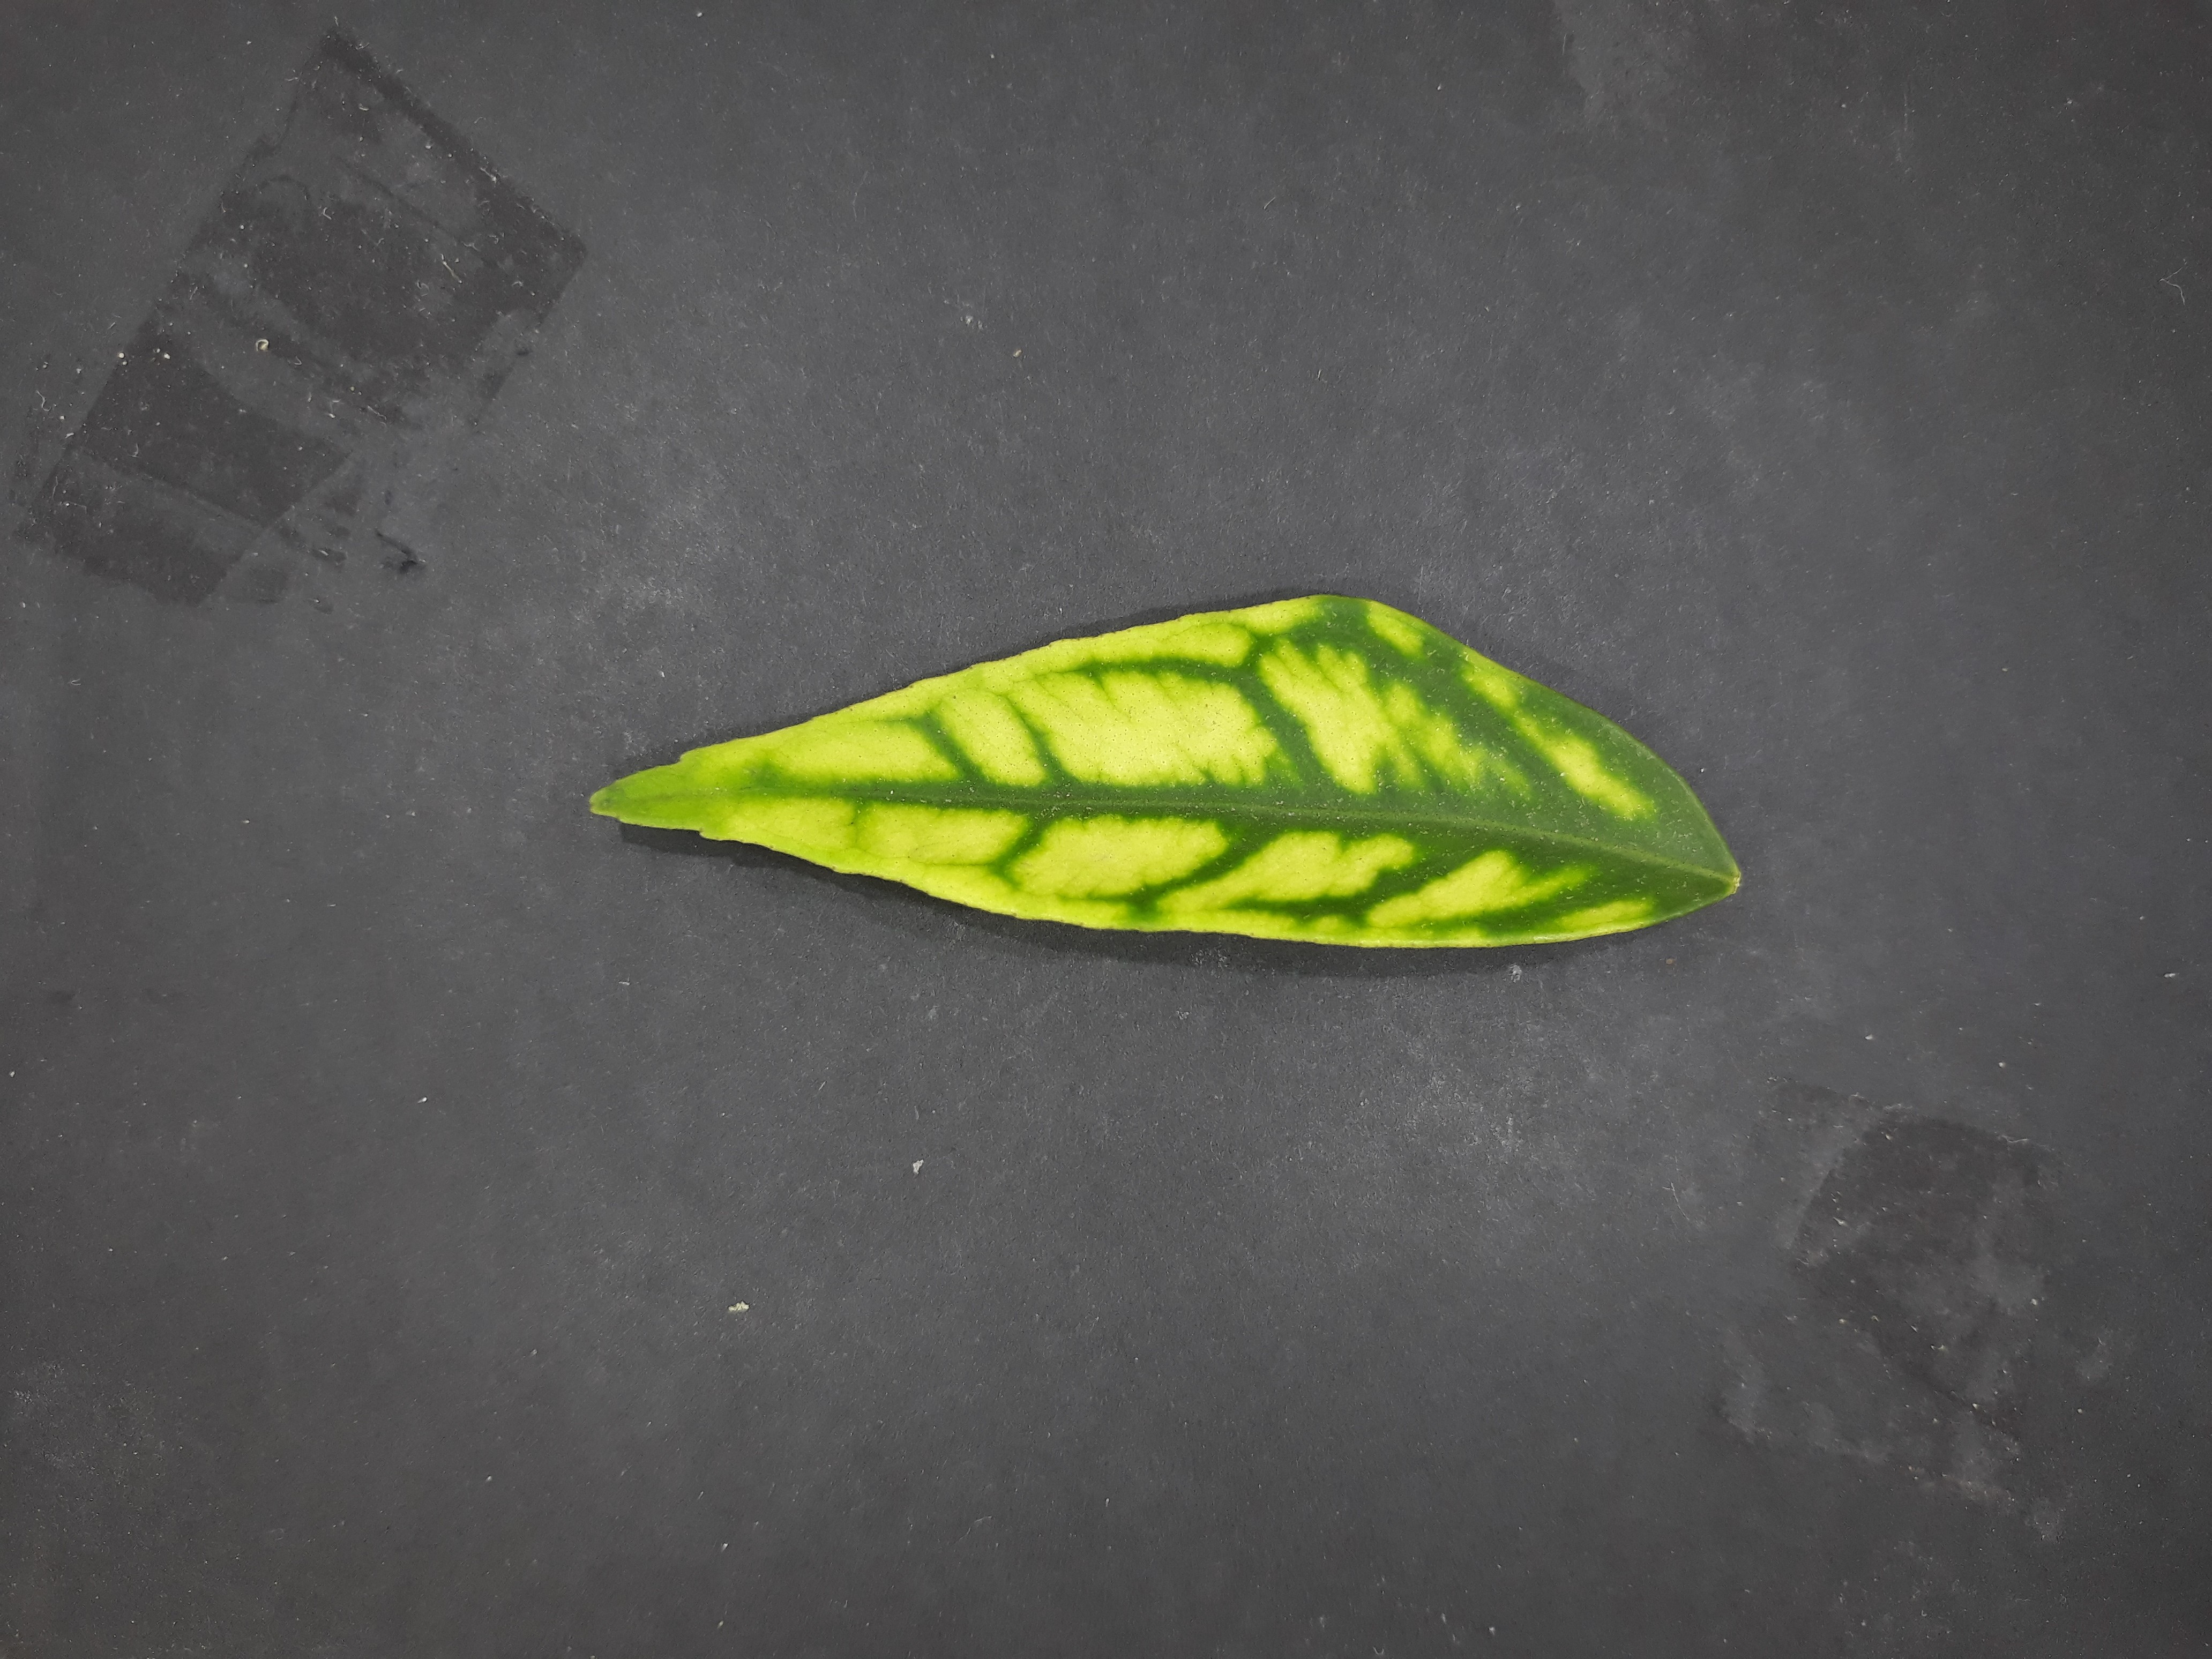
Label: Zinc deficiency (Zn)